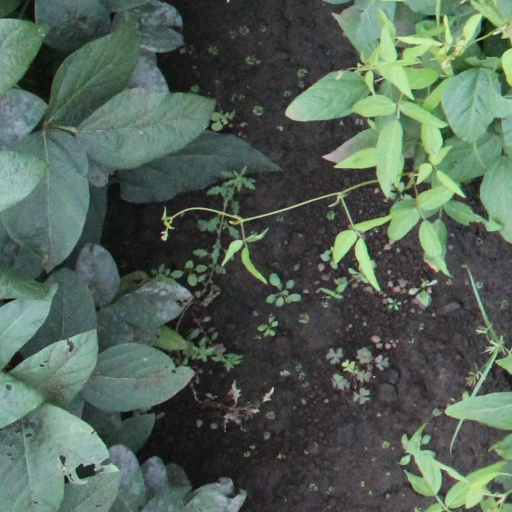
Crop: soybean